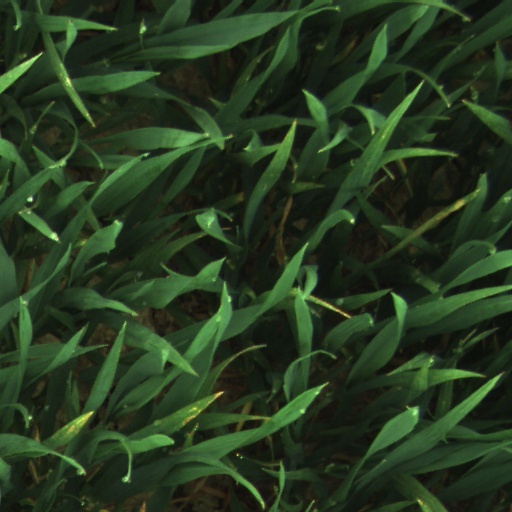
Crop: wheat